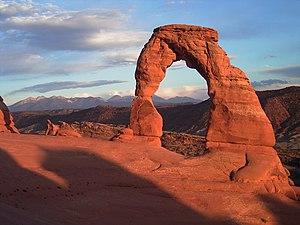
Coucher de soleil sur Delicate Arch (Arches National Park, Utah).